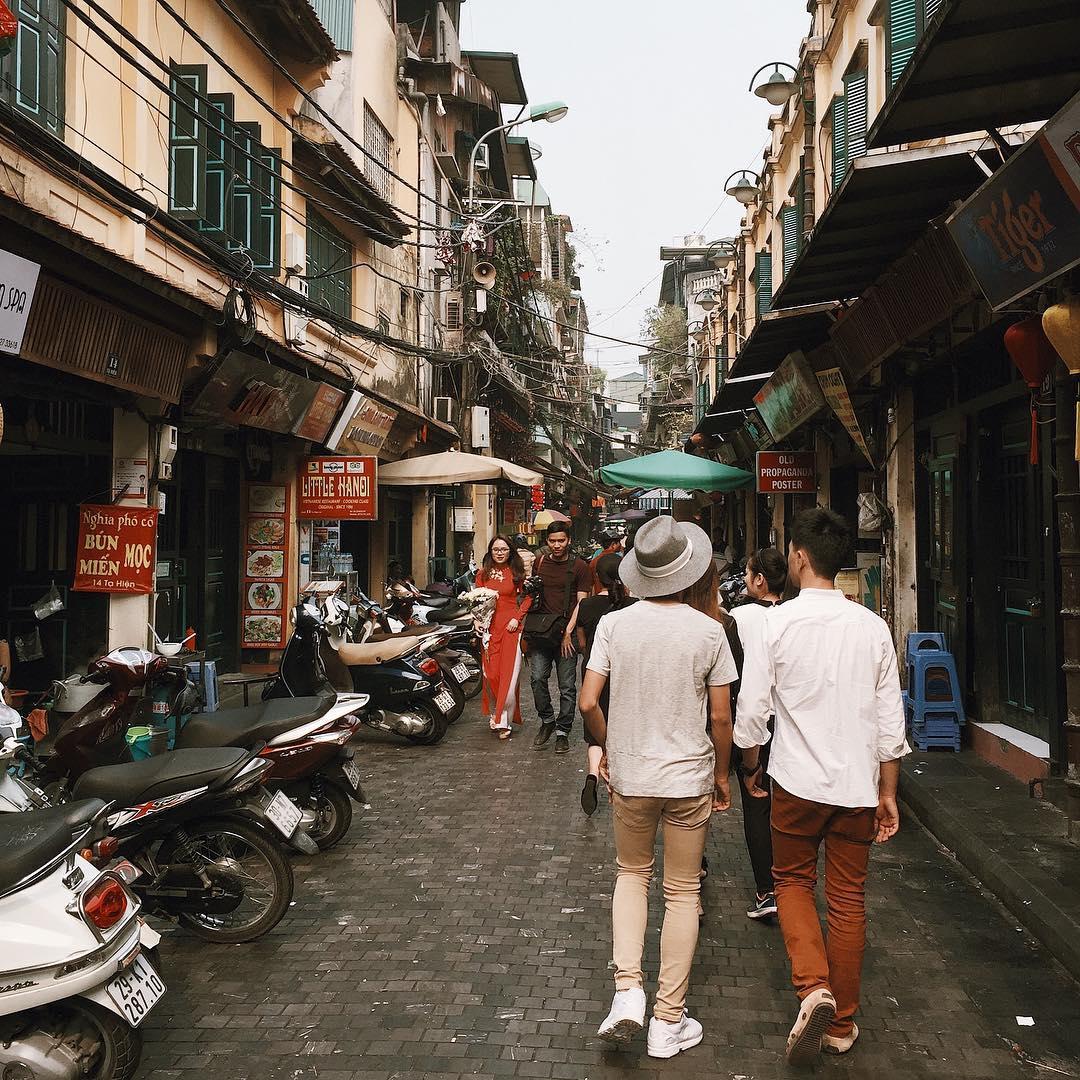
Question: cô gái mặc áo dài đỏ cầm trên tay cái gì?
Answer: bó hoa